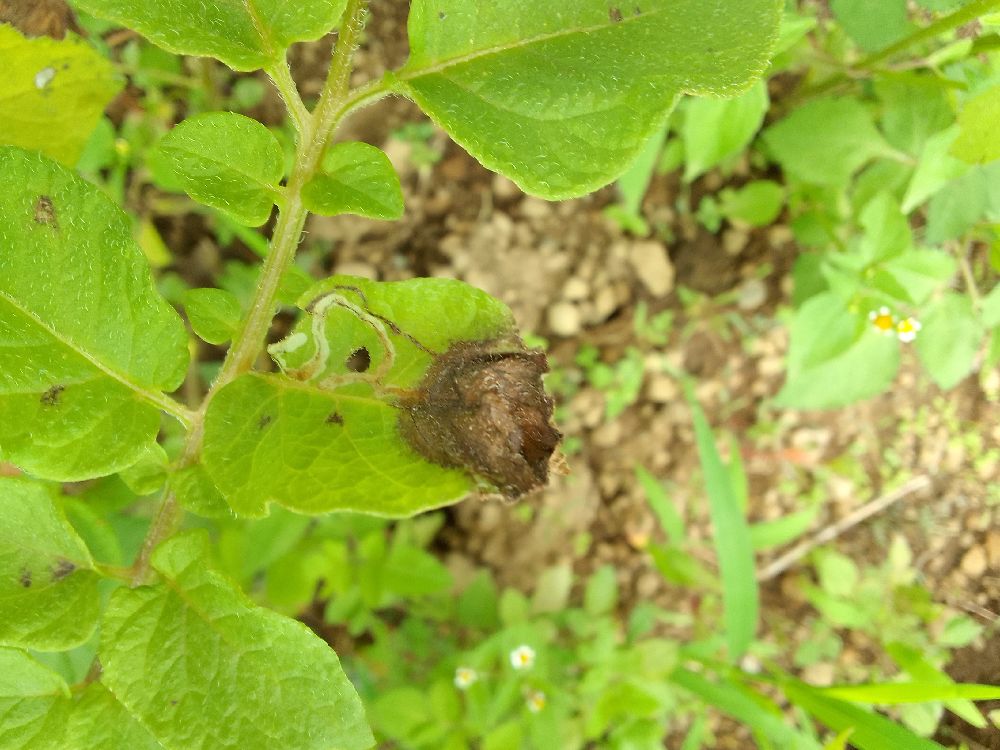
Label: Late blight